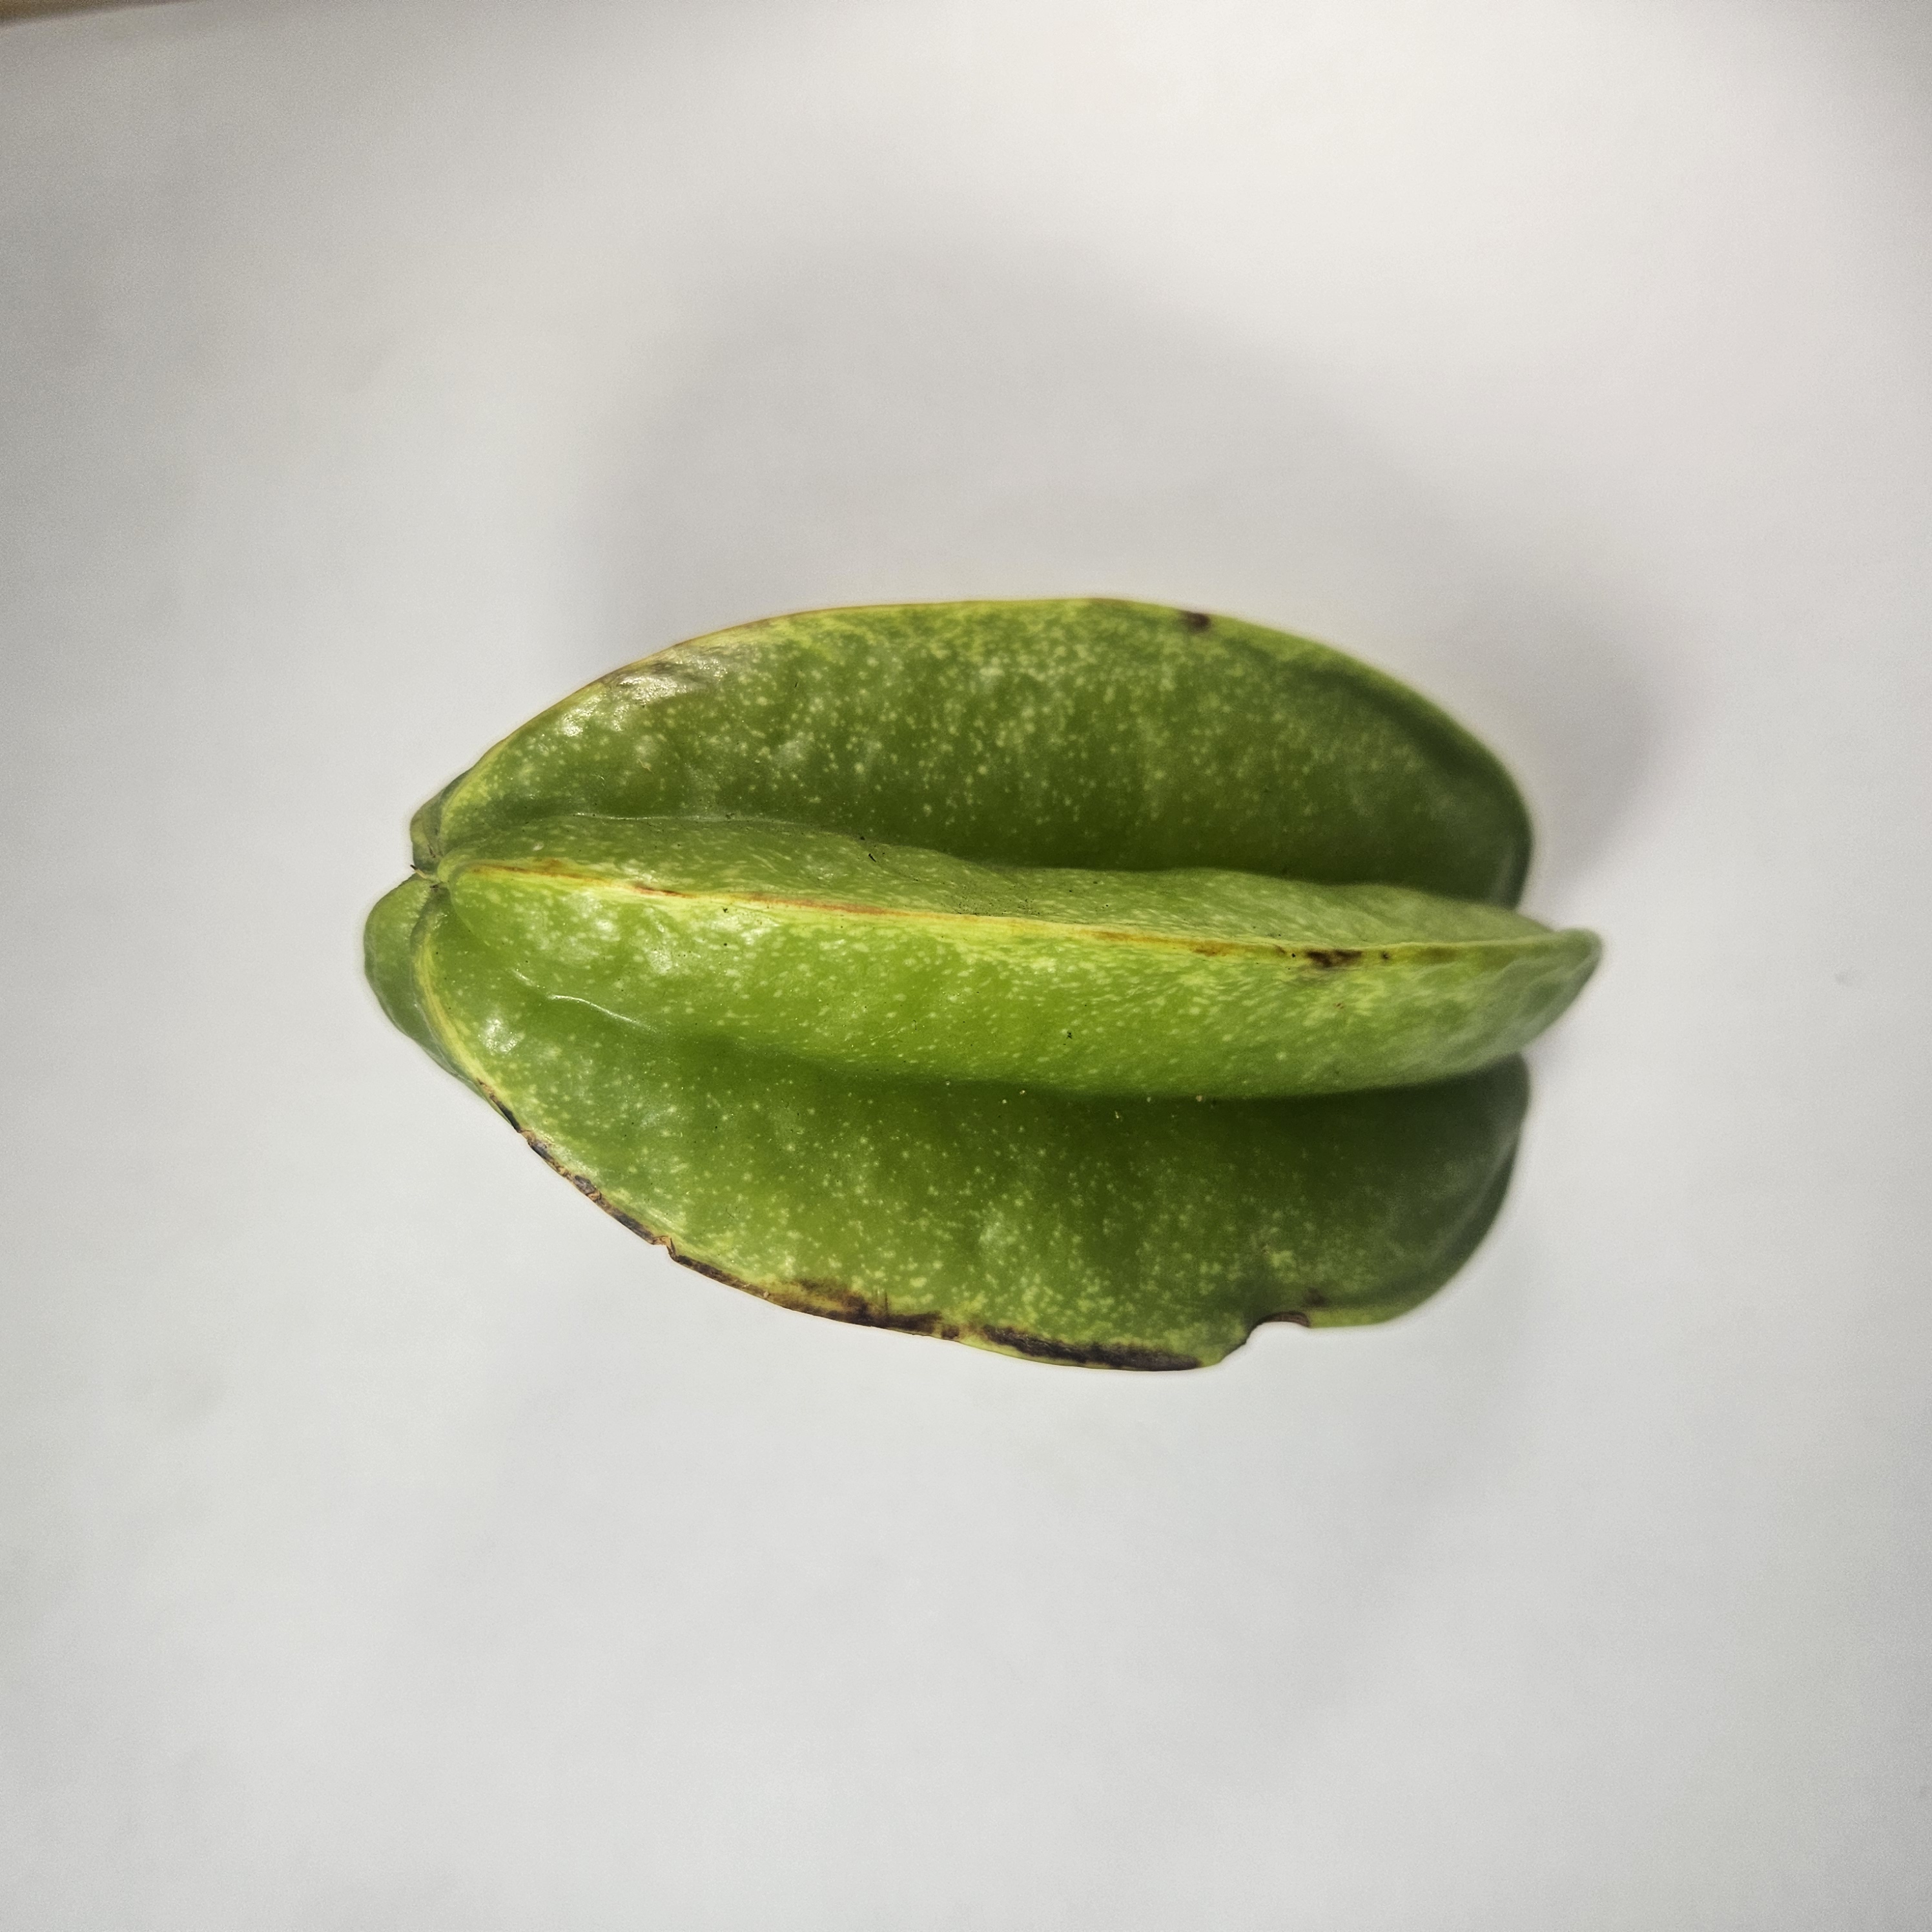
Label: Healthy Fruits